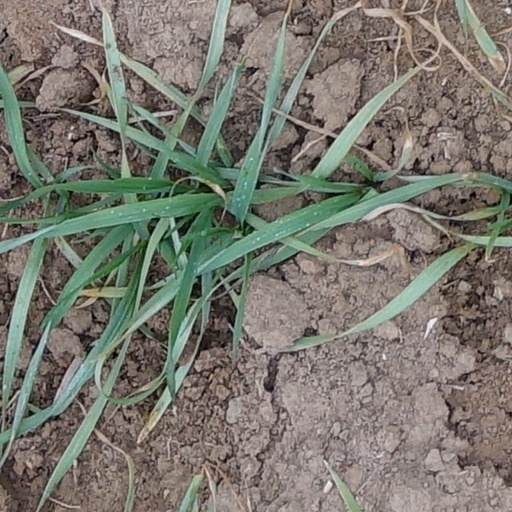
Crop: wheat